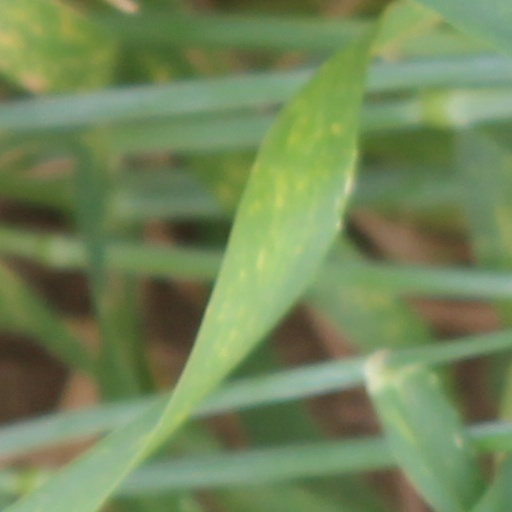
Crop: wheat